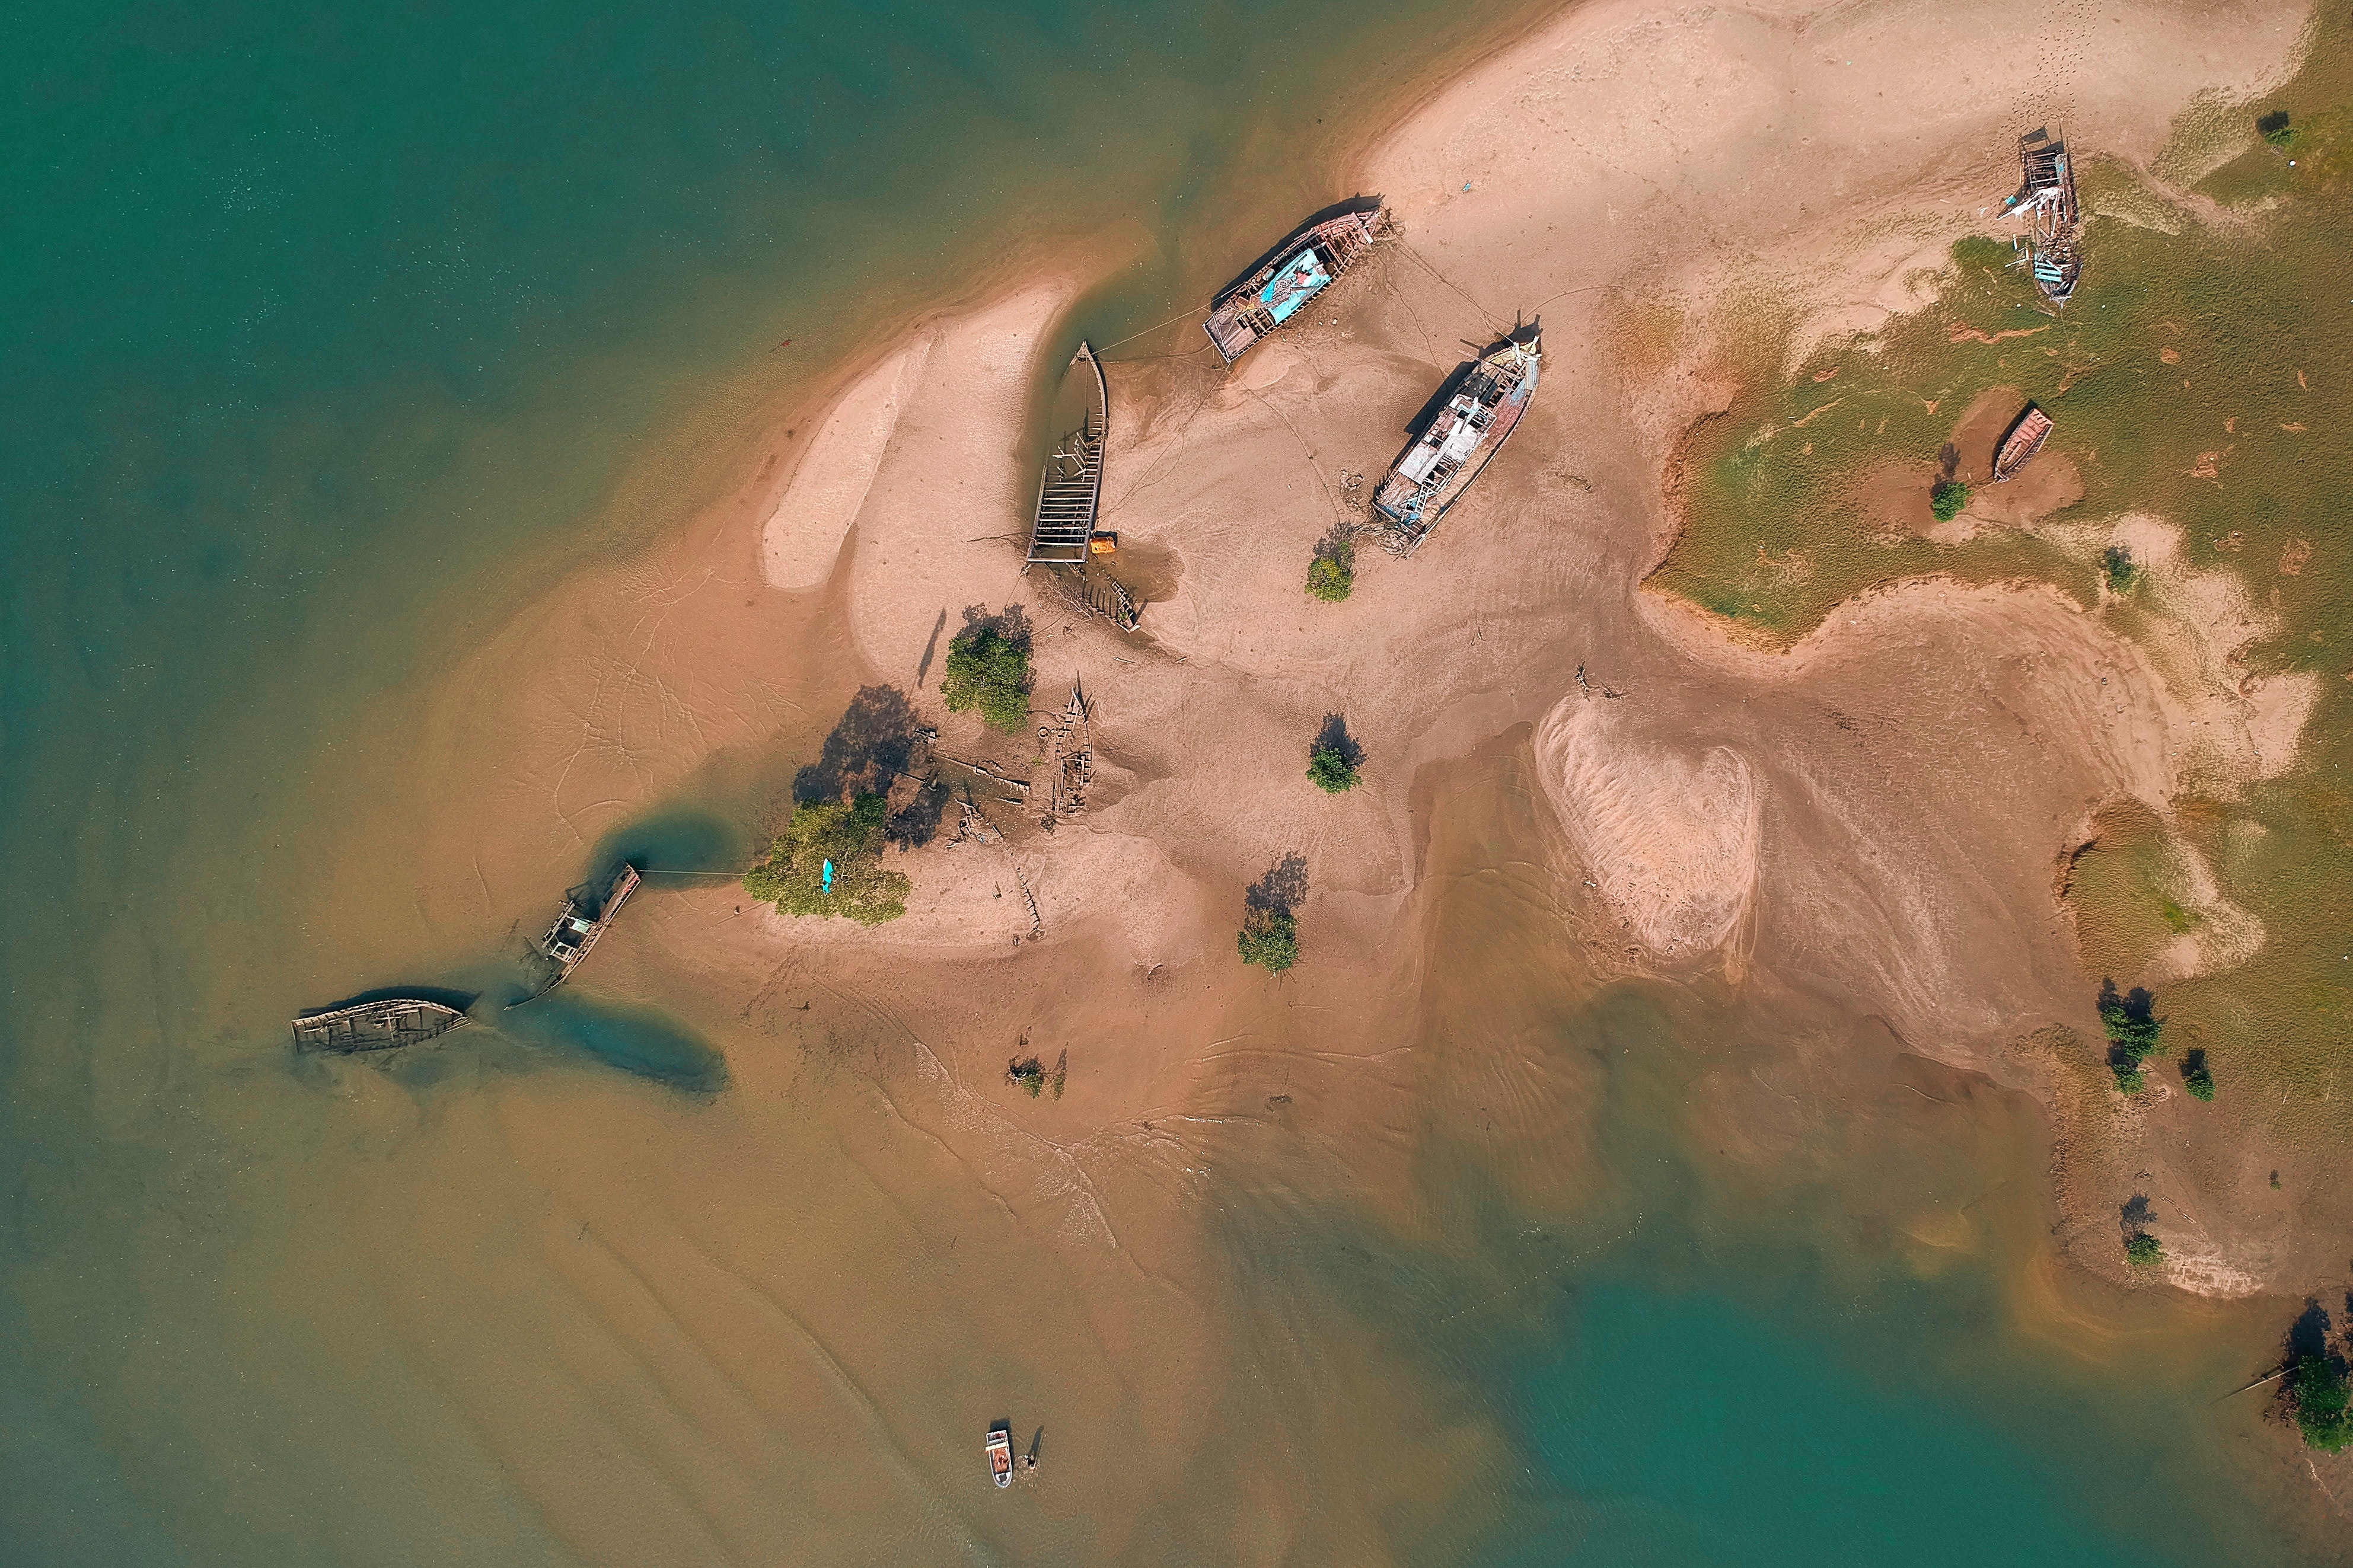
water, map, landscape, photography, geological phenomenon, aerial photography, world